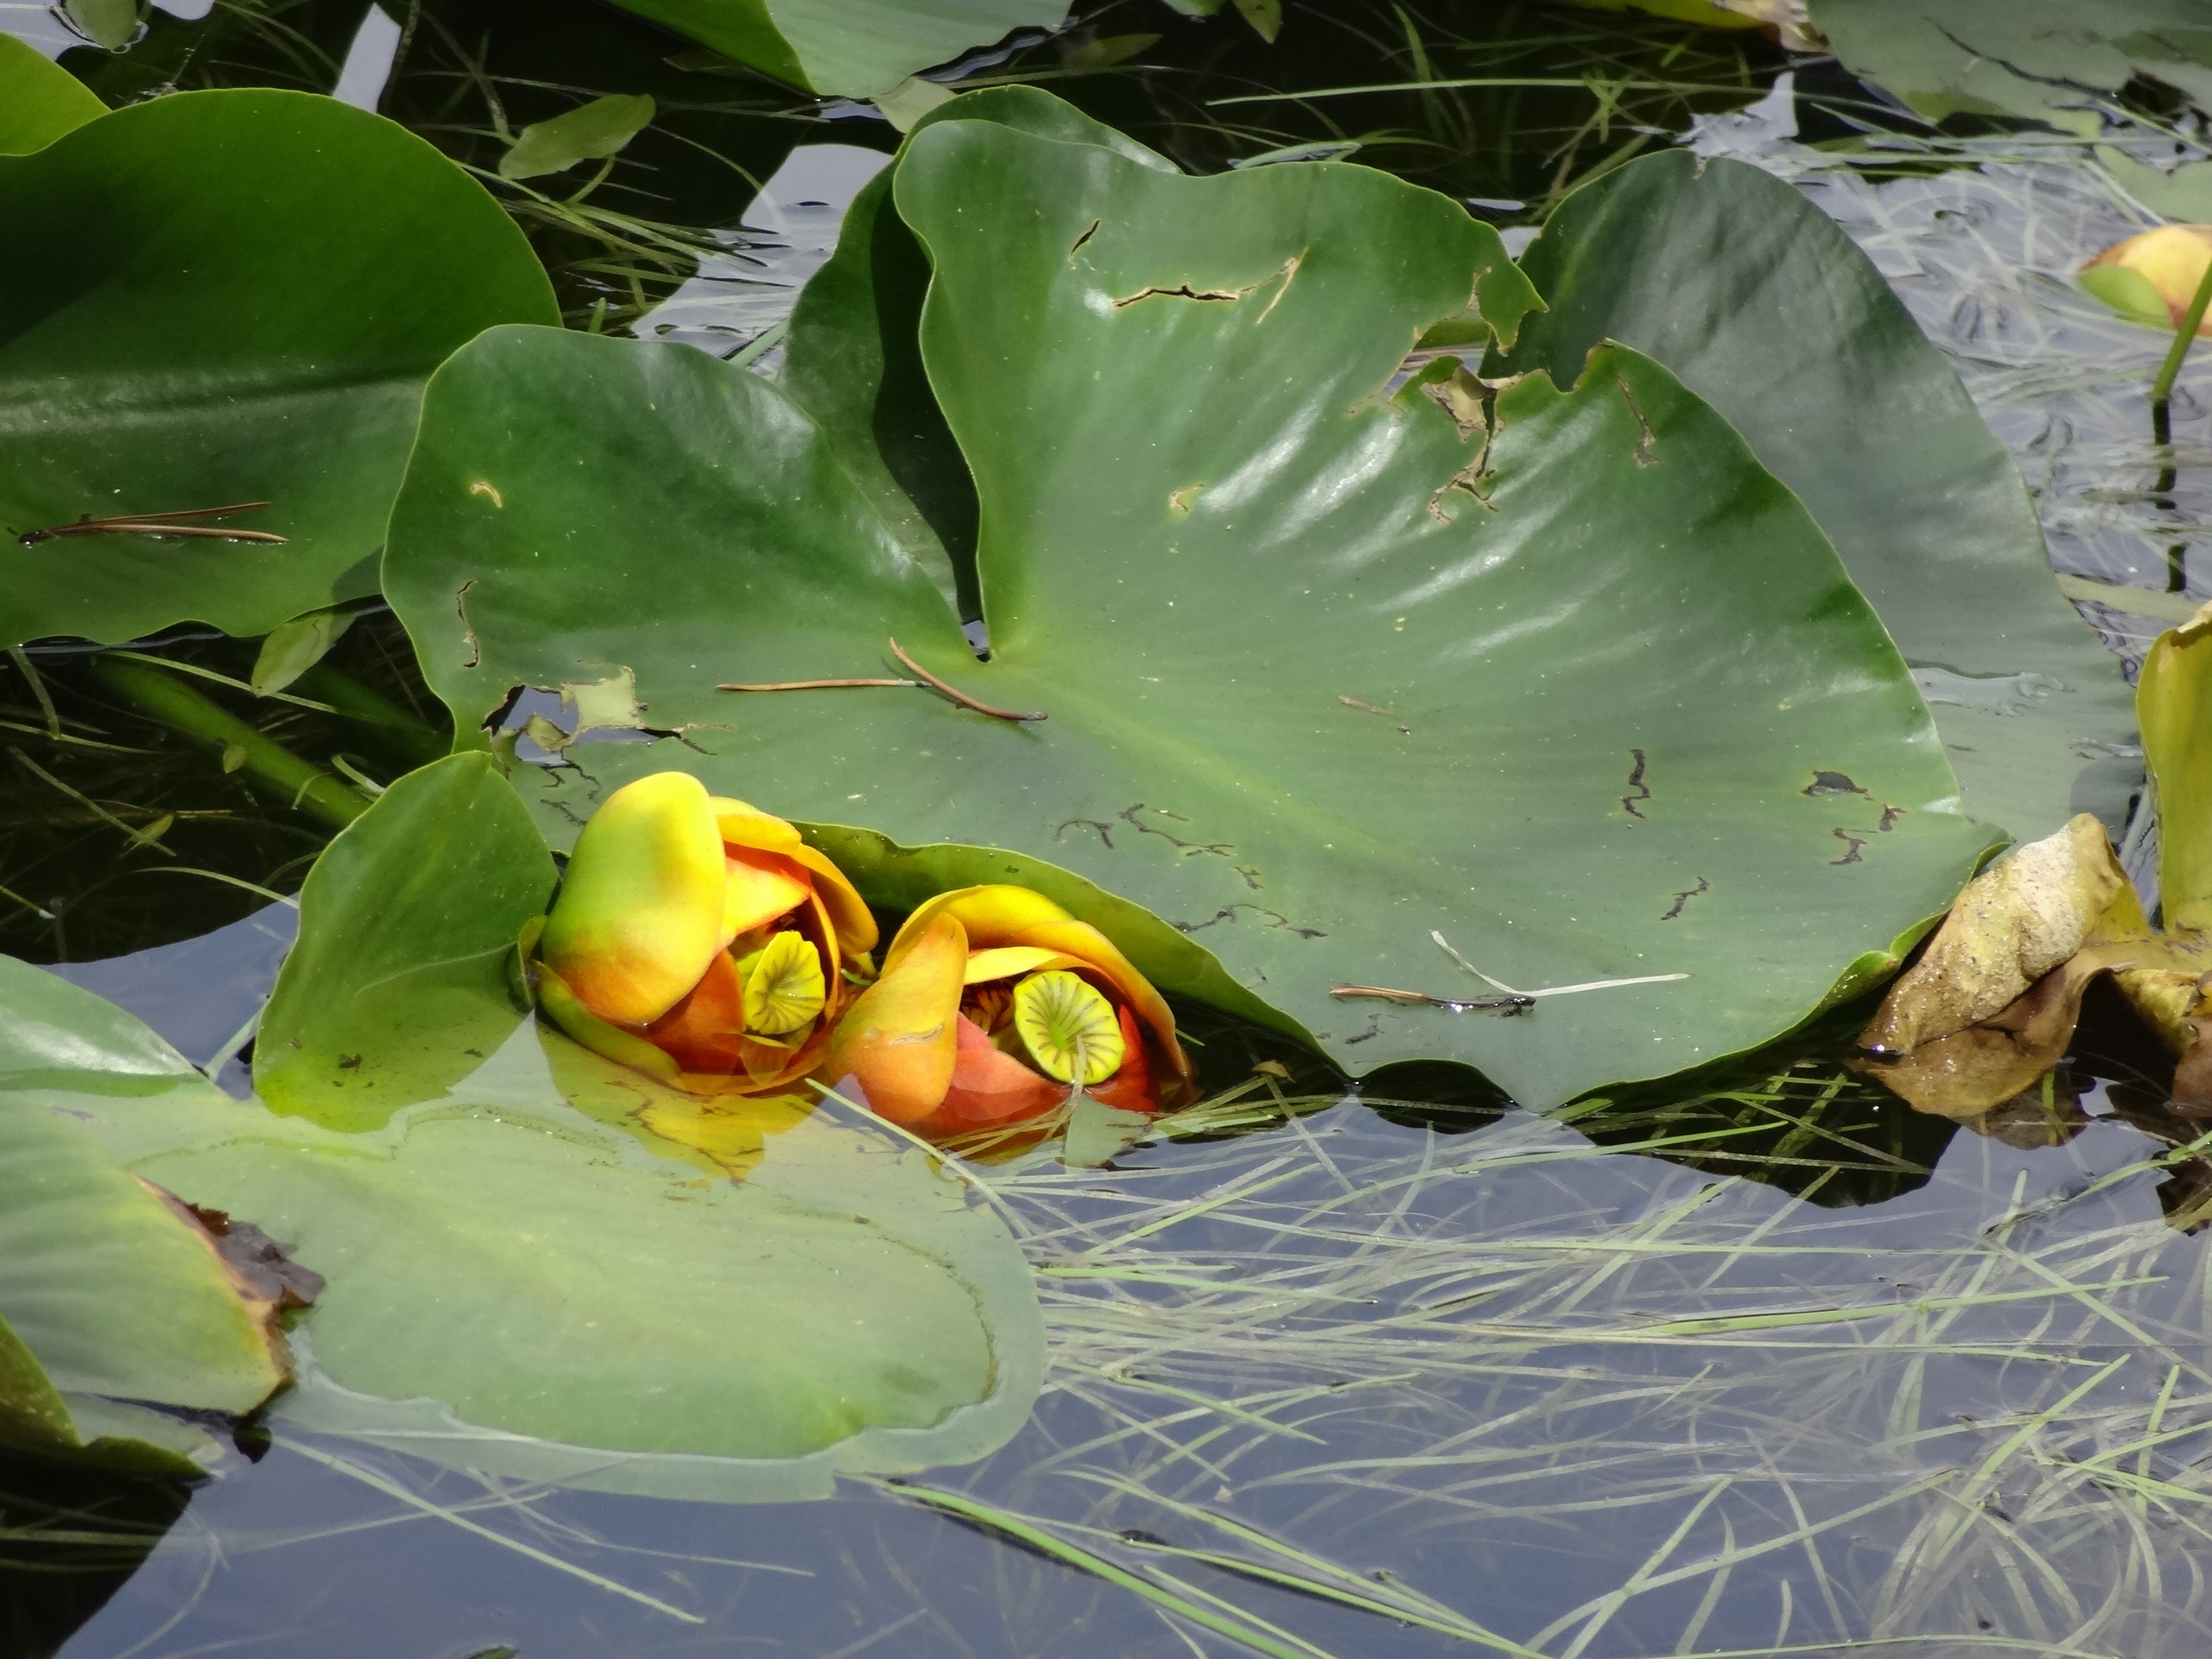
water, plant, leaf, flower, lake, pond, green, produce, botany, frog, amphibian, aquatic plant, flora, lily pad, arum, flowering plant, water plants, land plant